Fritz Beckhardt

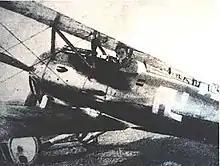
Fritz Beckhardt in his Siemens-Schuckert D.III fighter.

He then trained as a pilot at FEA 5 at Hannover in January, 1917. His first operational assignment, from 29 August to 14 November 1917, was with FA 3, which flew exceptionally long reconnaissance missions. He transferred to "Schusta" 11. He attended "Jastaschule" 1 to upgrade to fighter pilot status. He then went on to Jagdstaffel 26, where he served from 17 February 1918 through to 20 May 1918; Hermann Göring also served in "Jasta" 26. Beckhardt and Göring were stationed at the same airfields for eight months and knew each other well.